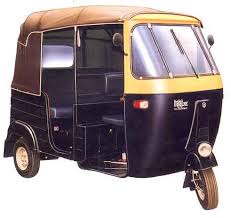
Vehicle type: Auto Rickshaws